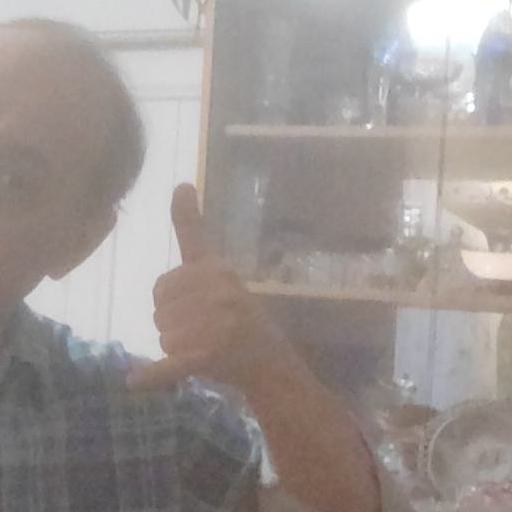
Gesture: call